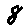
Label: 8